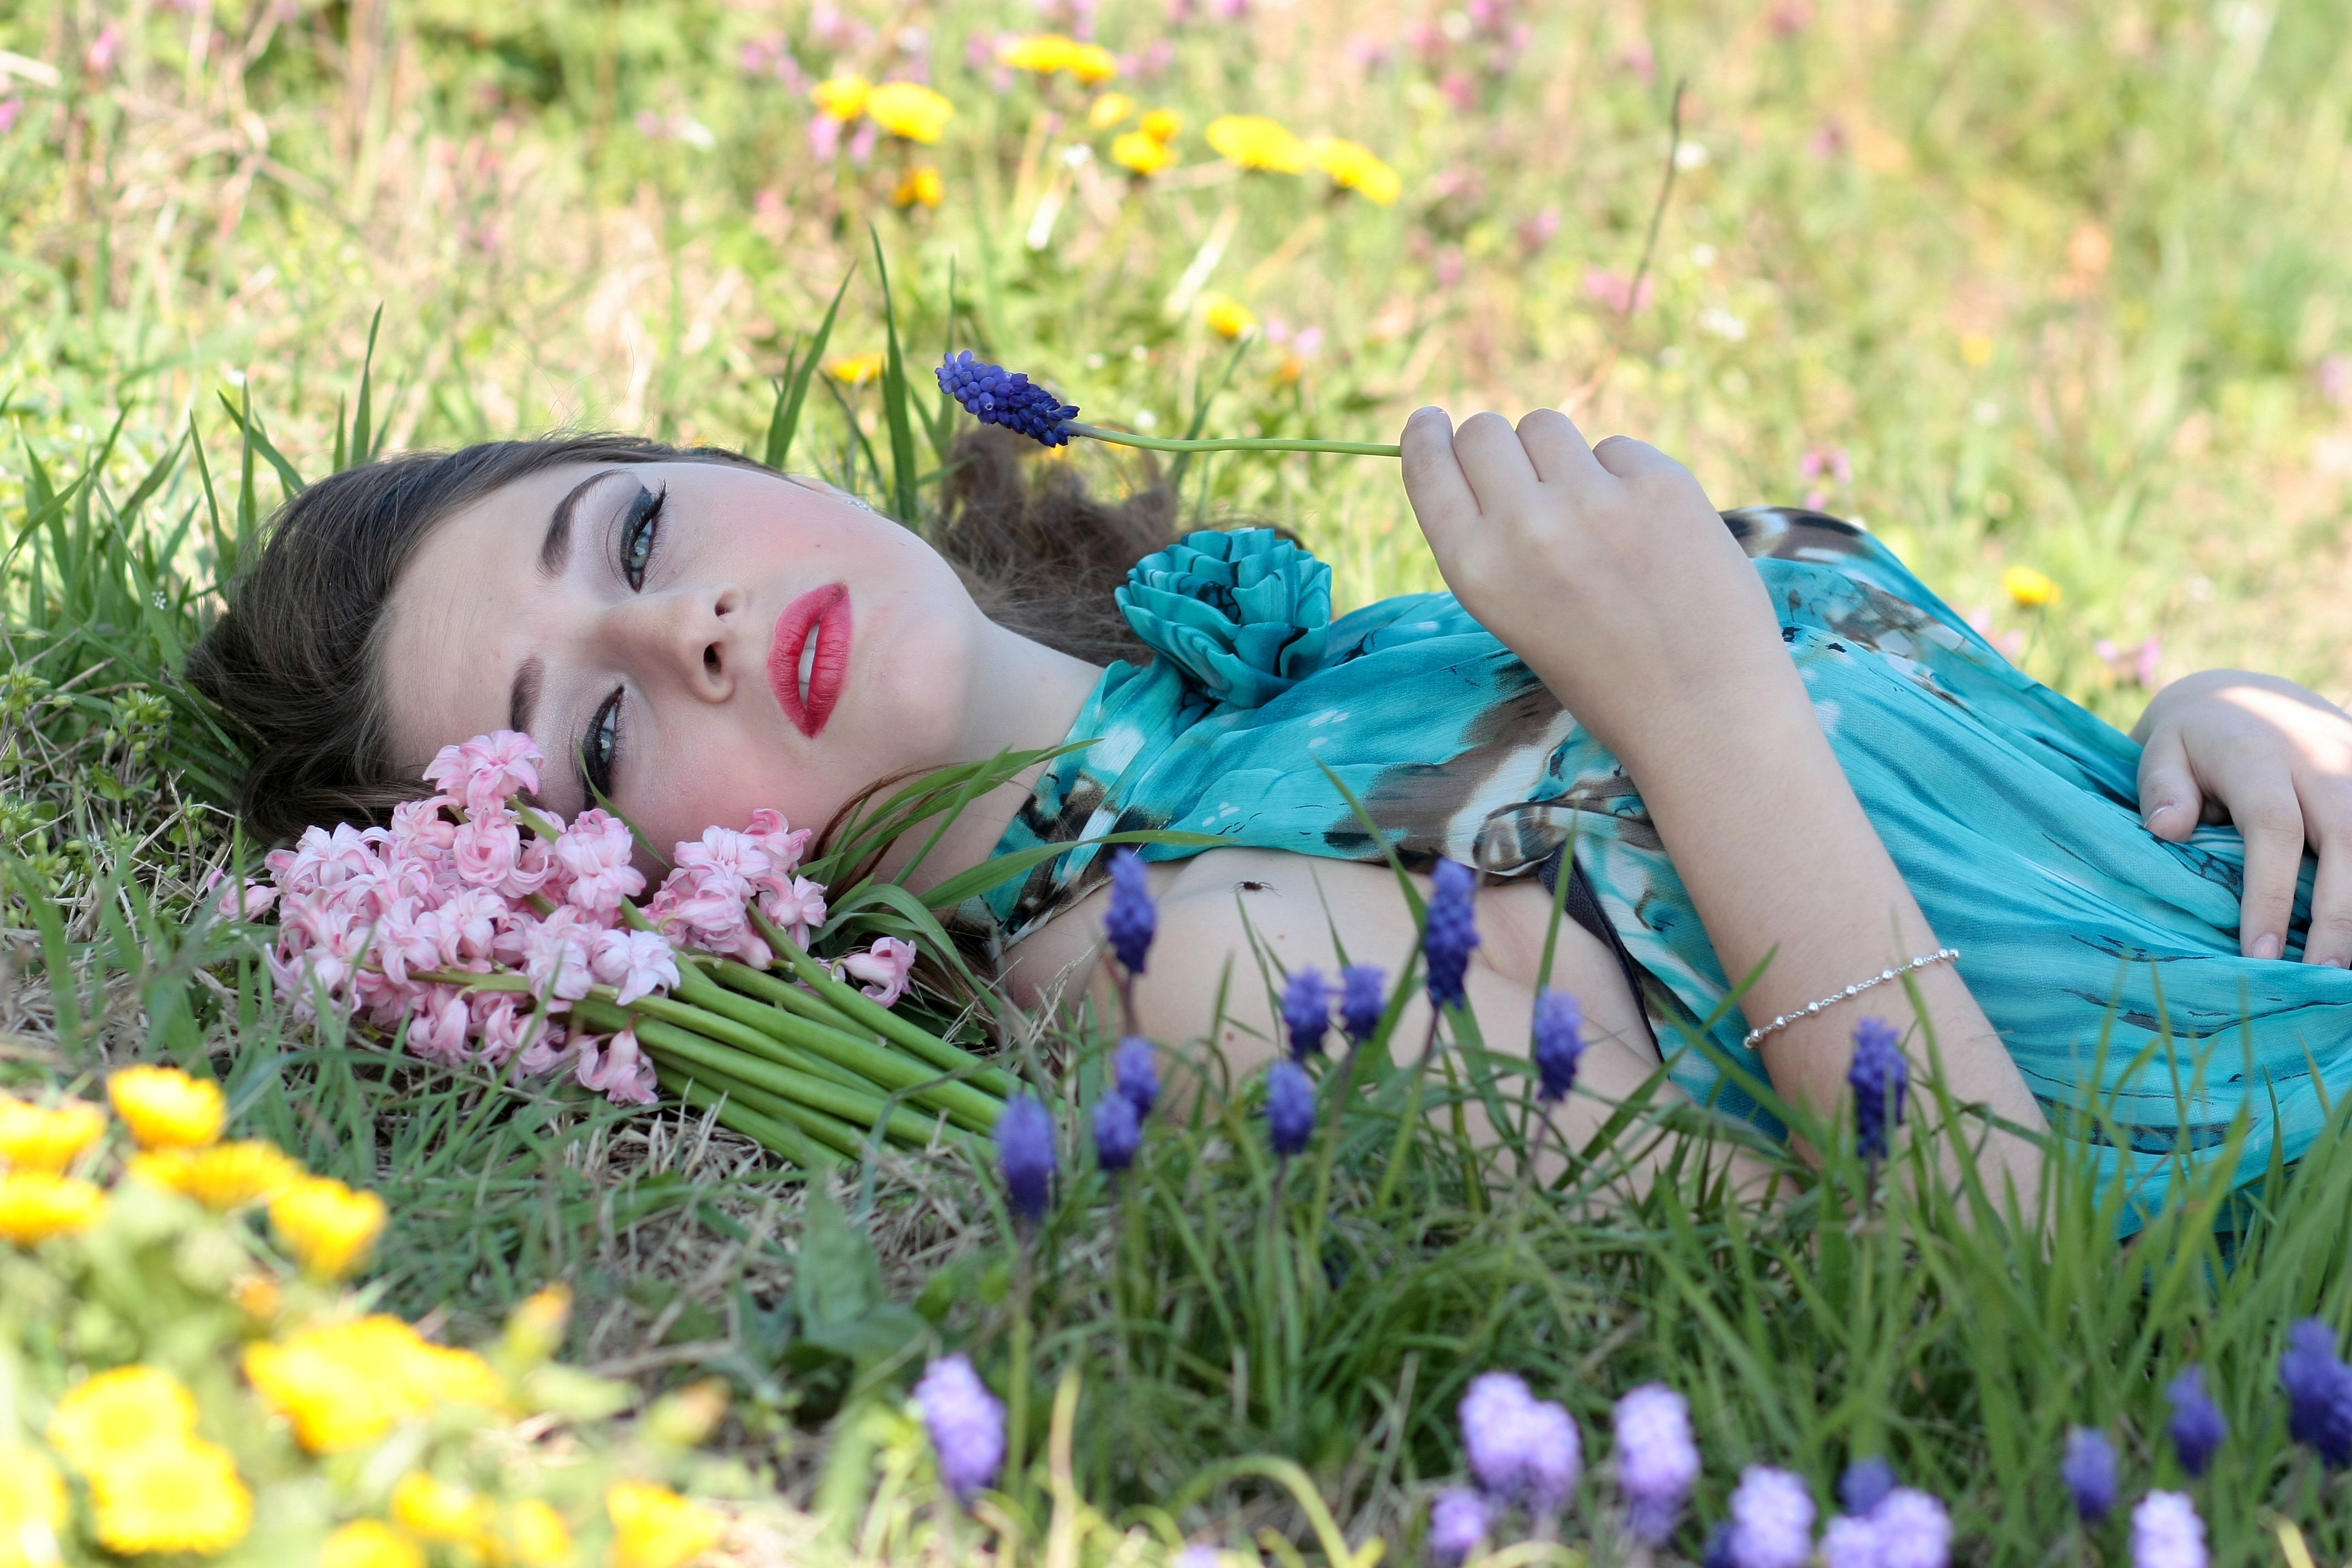
grass, girl, field, lawn, meadow, flower, spring, blue, flowers, beauty, blue eyes